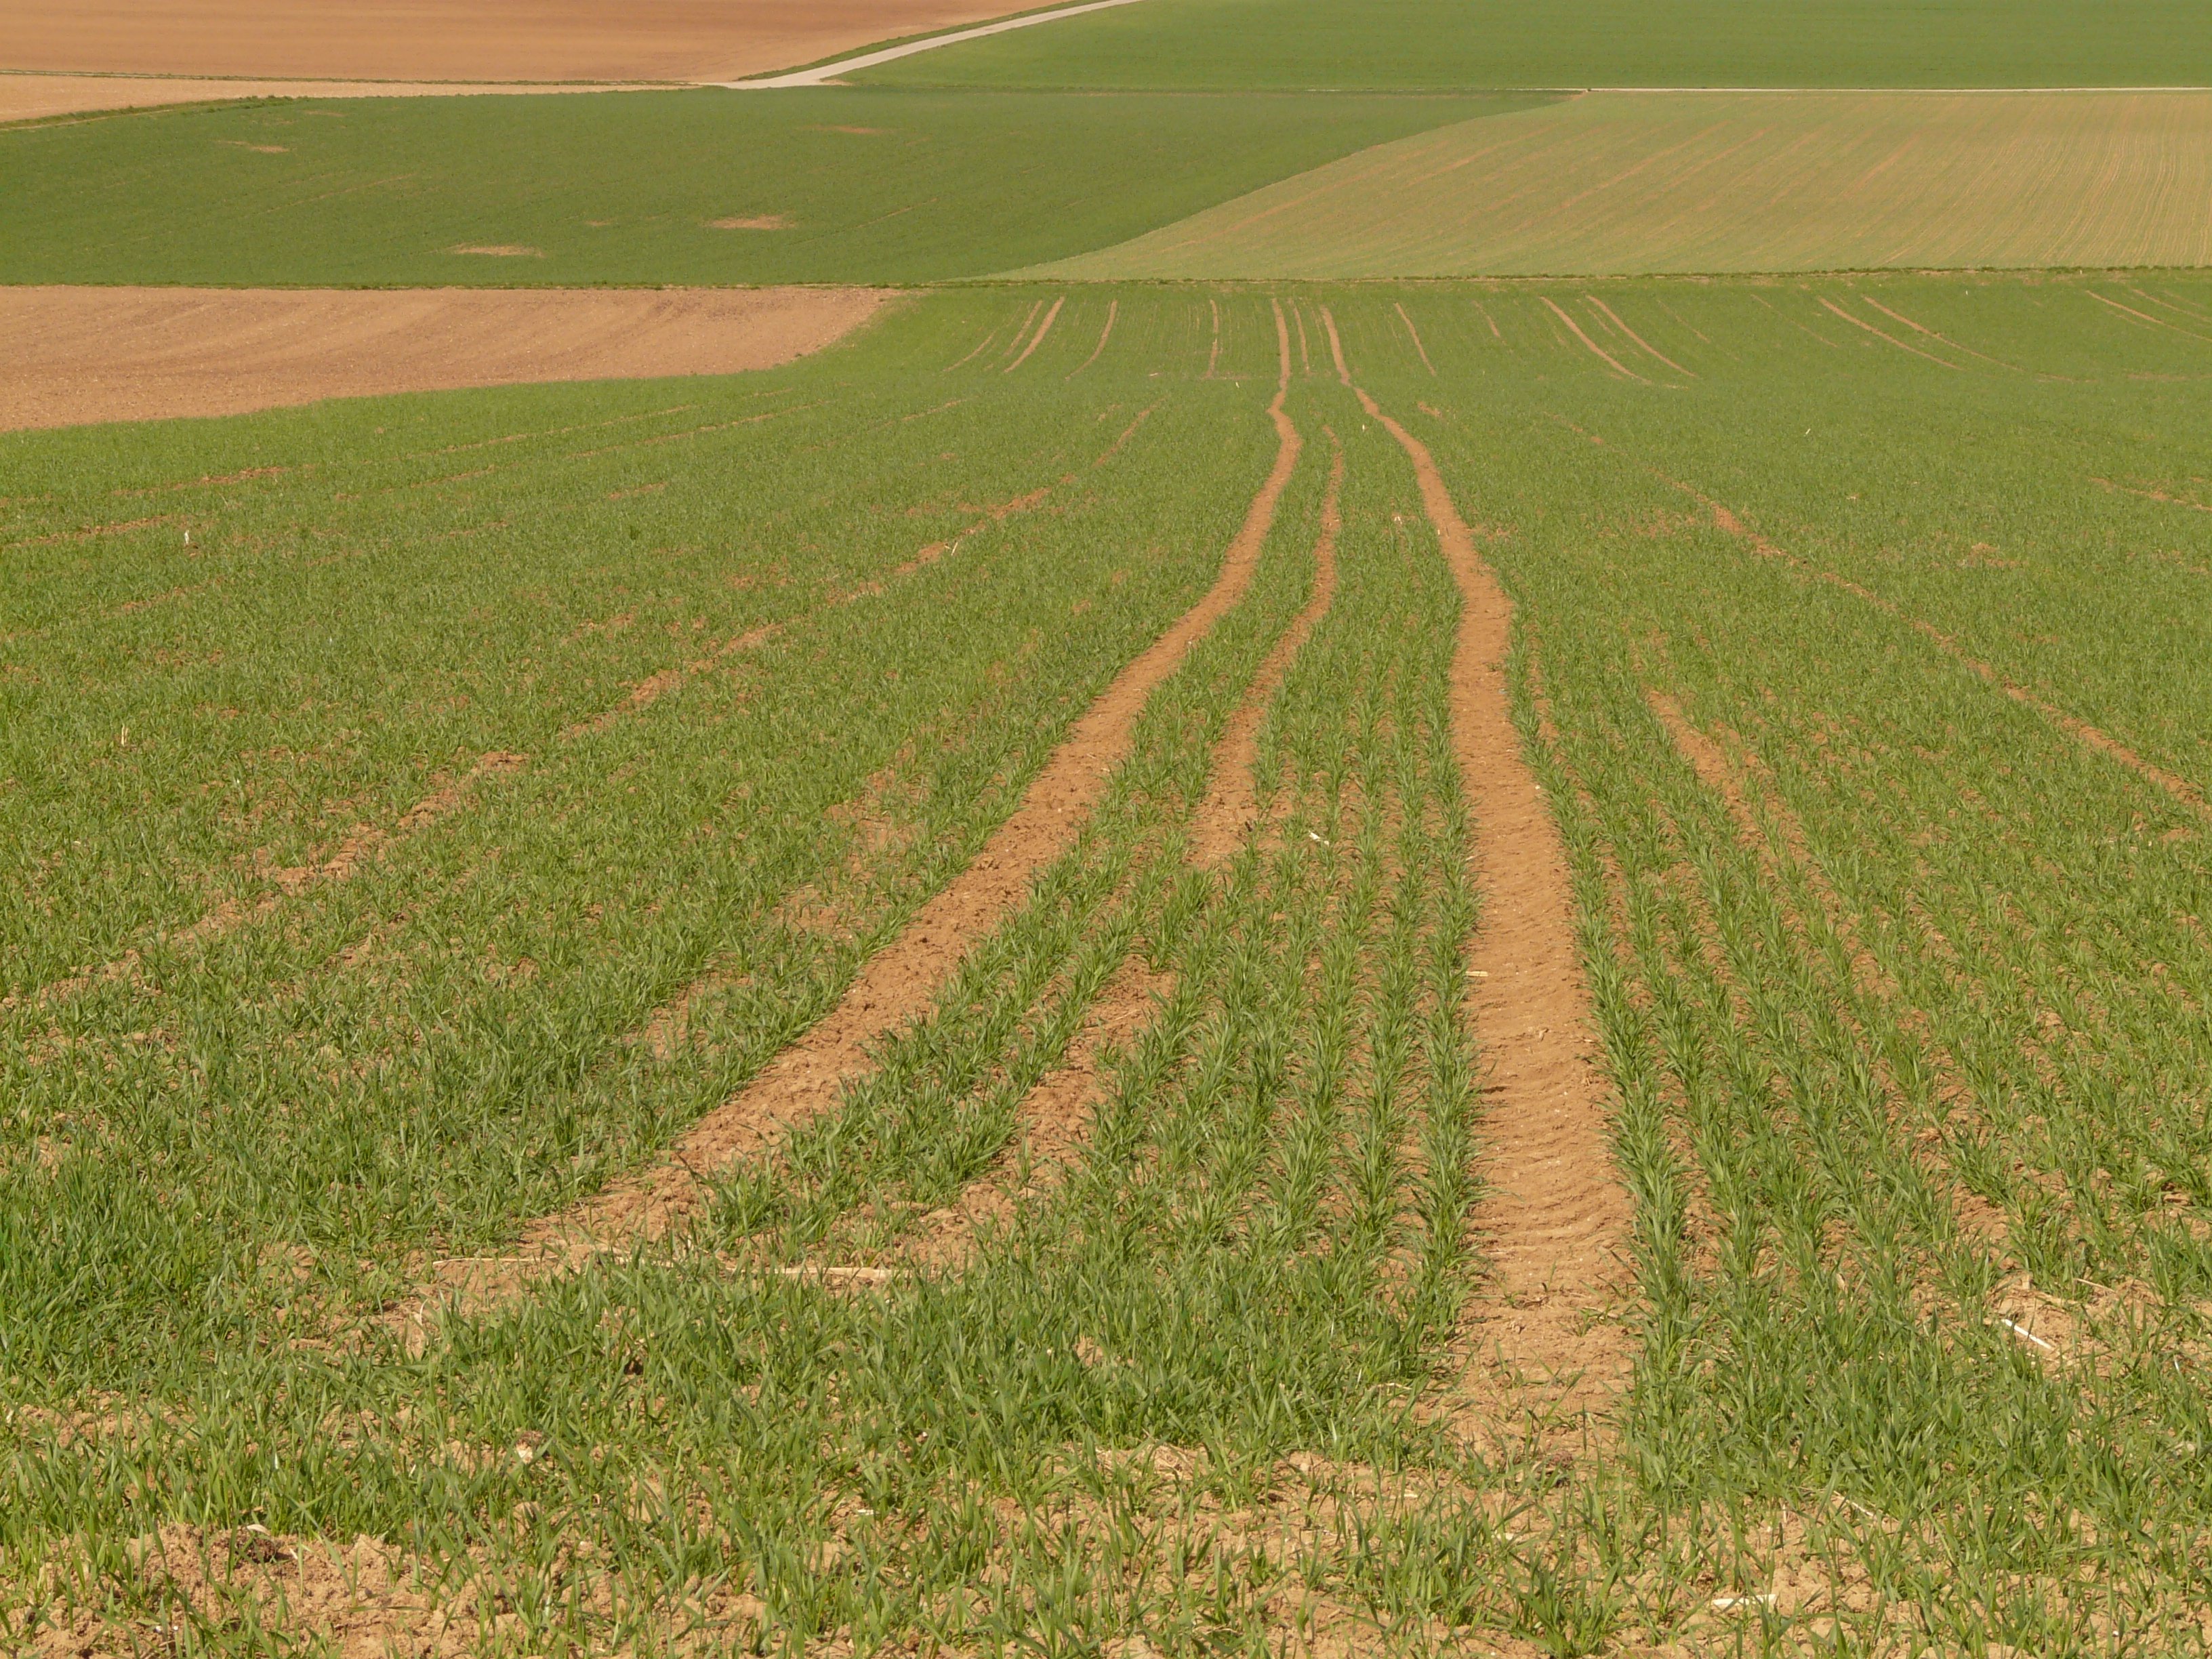
landscape, nature, grass, horizon, marsh, field, lawn, meadow, prairie, hill, seed, dirt road, crop, pasture, soil, agriculture, plain, grassland, plateau, wide, habitat, away, ecosystem, infinite, mound, steppe, arable, rural area, paddy field, natural environment, grass family, ecoregion